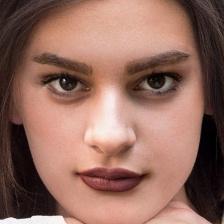
Label: faces